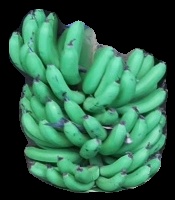
Variety: pachbale
Grade: grade1